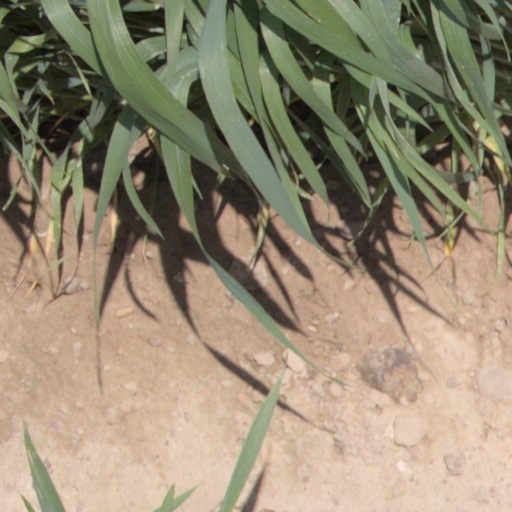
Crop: wheat